Arthur Foss

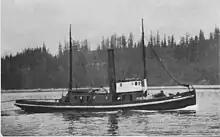
This early photograph of "Wallowa" towing is believed to have been taken somewhere in Alaska during the Klondike Gold Rush (1898–1900).

In 1898, caught up in the shipping boom caused by the Klondike Gold Rush, the OR & N leased "Wallowa" to the White Star Line to tow that company's large sidewheeler "Yosemite" north up the Inside Passage to St. Michael, Alaska. (That town was a major gateway to the gold fields via the Yukon River.) An early return voyage to Seattle from Skagway towing the bark "Columbia" nearly resulted in the loss of "Wallowa" on 1 November 1898. A strong gale drove the tug ashore near Mary Island, north of Portland Canal on the southeast Alaska coast. "Wallowa" was found to have suffered no damage and was successfully refloated on the next high tide, but three days later "Columbia" was stranded at the mouth of Portland Canal and became a total loss. "Wallowa" was able to safely endure the rest of the stormy voyage to Seattle.